Compliance (film)

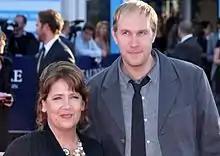
Star Ann Dowd and director Craig Zobel promoting the film at the 2012 Deauville American Film Festival.

"Compliance" premiered at the 2012 Sundance Film Festival in January. The film received a limited release in the United States beginning August 17, 2012. It was released by Soda Pictures in the UK and Ireland on March 22, 2013.